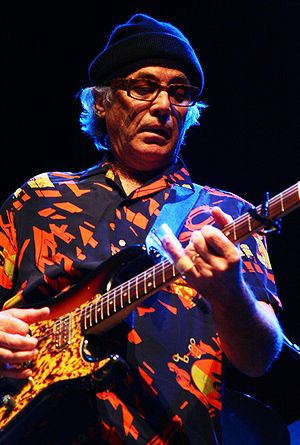
Ry Cooder
Ry Cooder er en guitarist som især er kendt for sit slide guitar-arbejde. Han blev født i Los Angeles, Californien i USA.